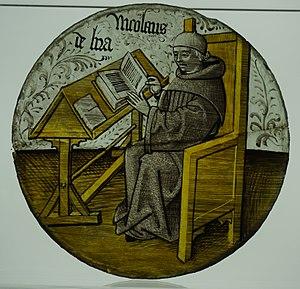
Vitraill de Claude et Henryet Piqueret présenté à la ""cité du vitrail"". Il provient de la bibliothèque du chapitre cathédrale de Troyes."
Nicolas de Lyre, né à La Vieille-Lyre vers 1270 et mort à Paris le 23 octobre 1349, est un frère mineur, théologien et exégète, qui influença tous les auteurs des XIVᵉ et XVᵉ siècles, ainsi que le réformateur Martin Luther.